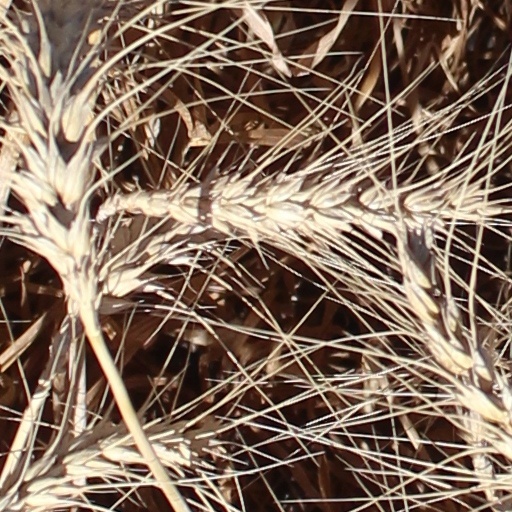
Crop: wheat